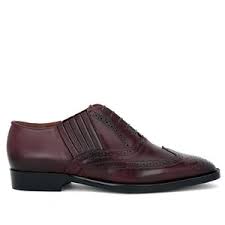
Label: Brogue